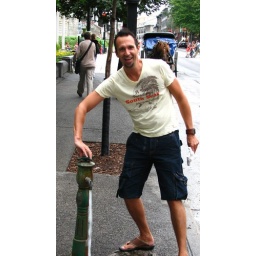
Water faucet in the street for horses.